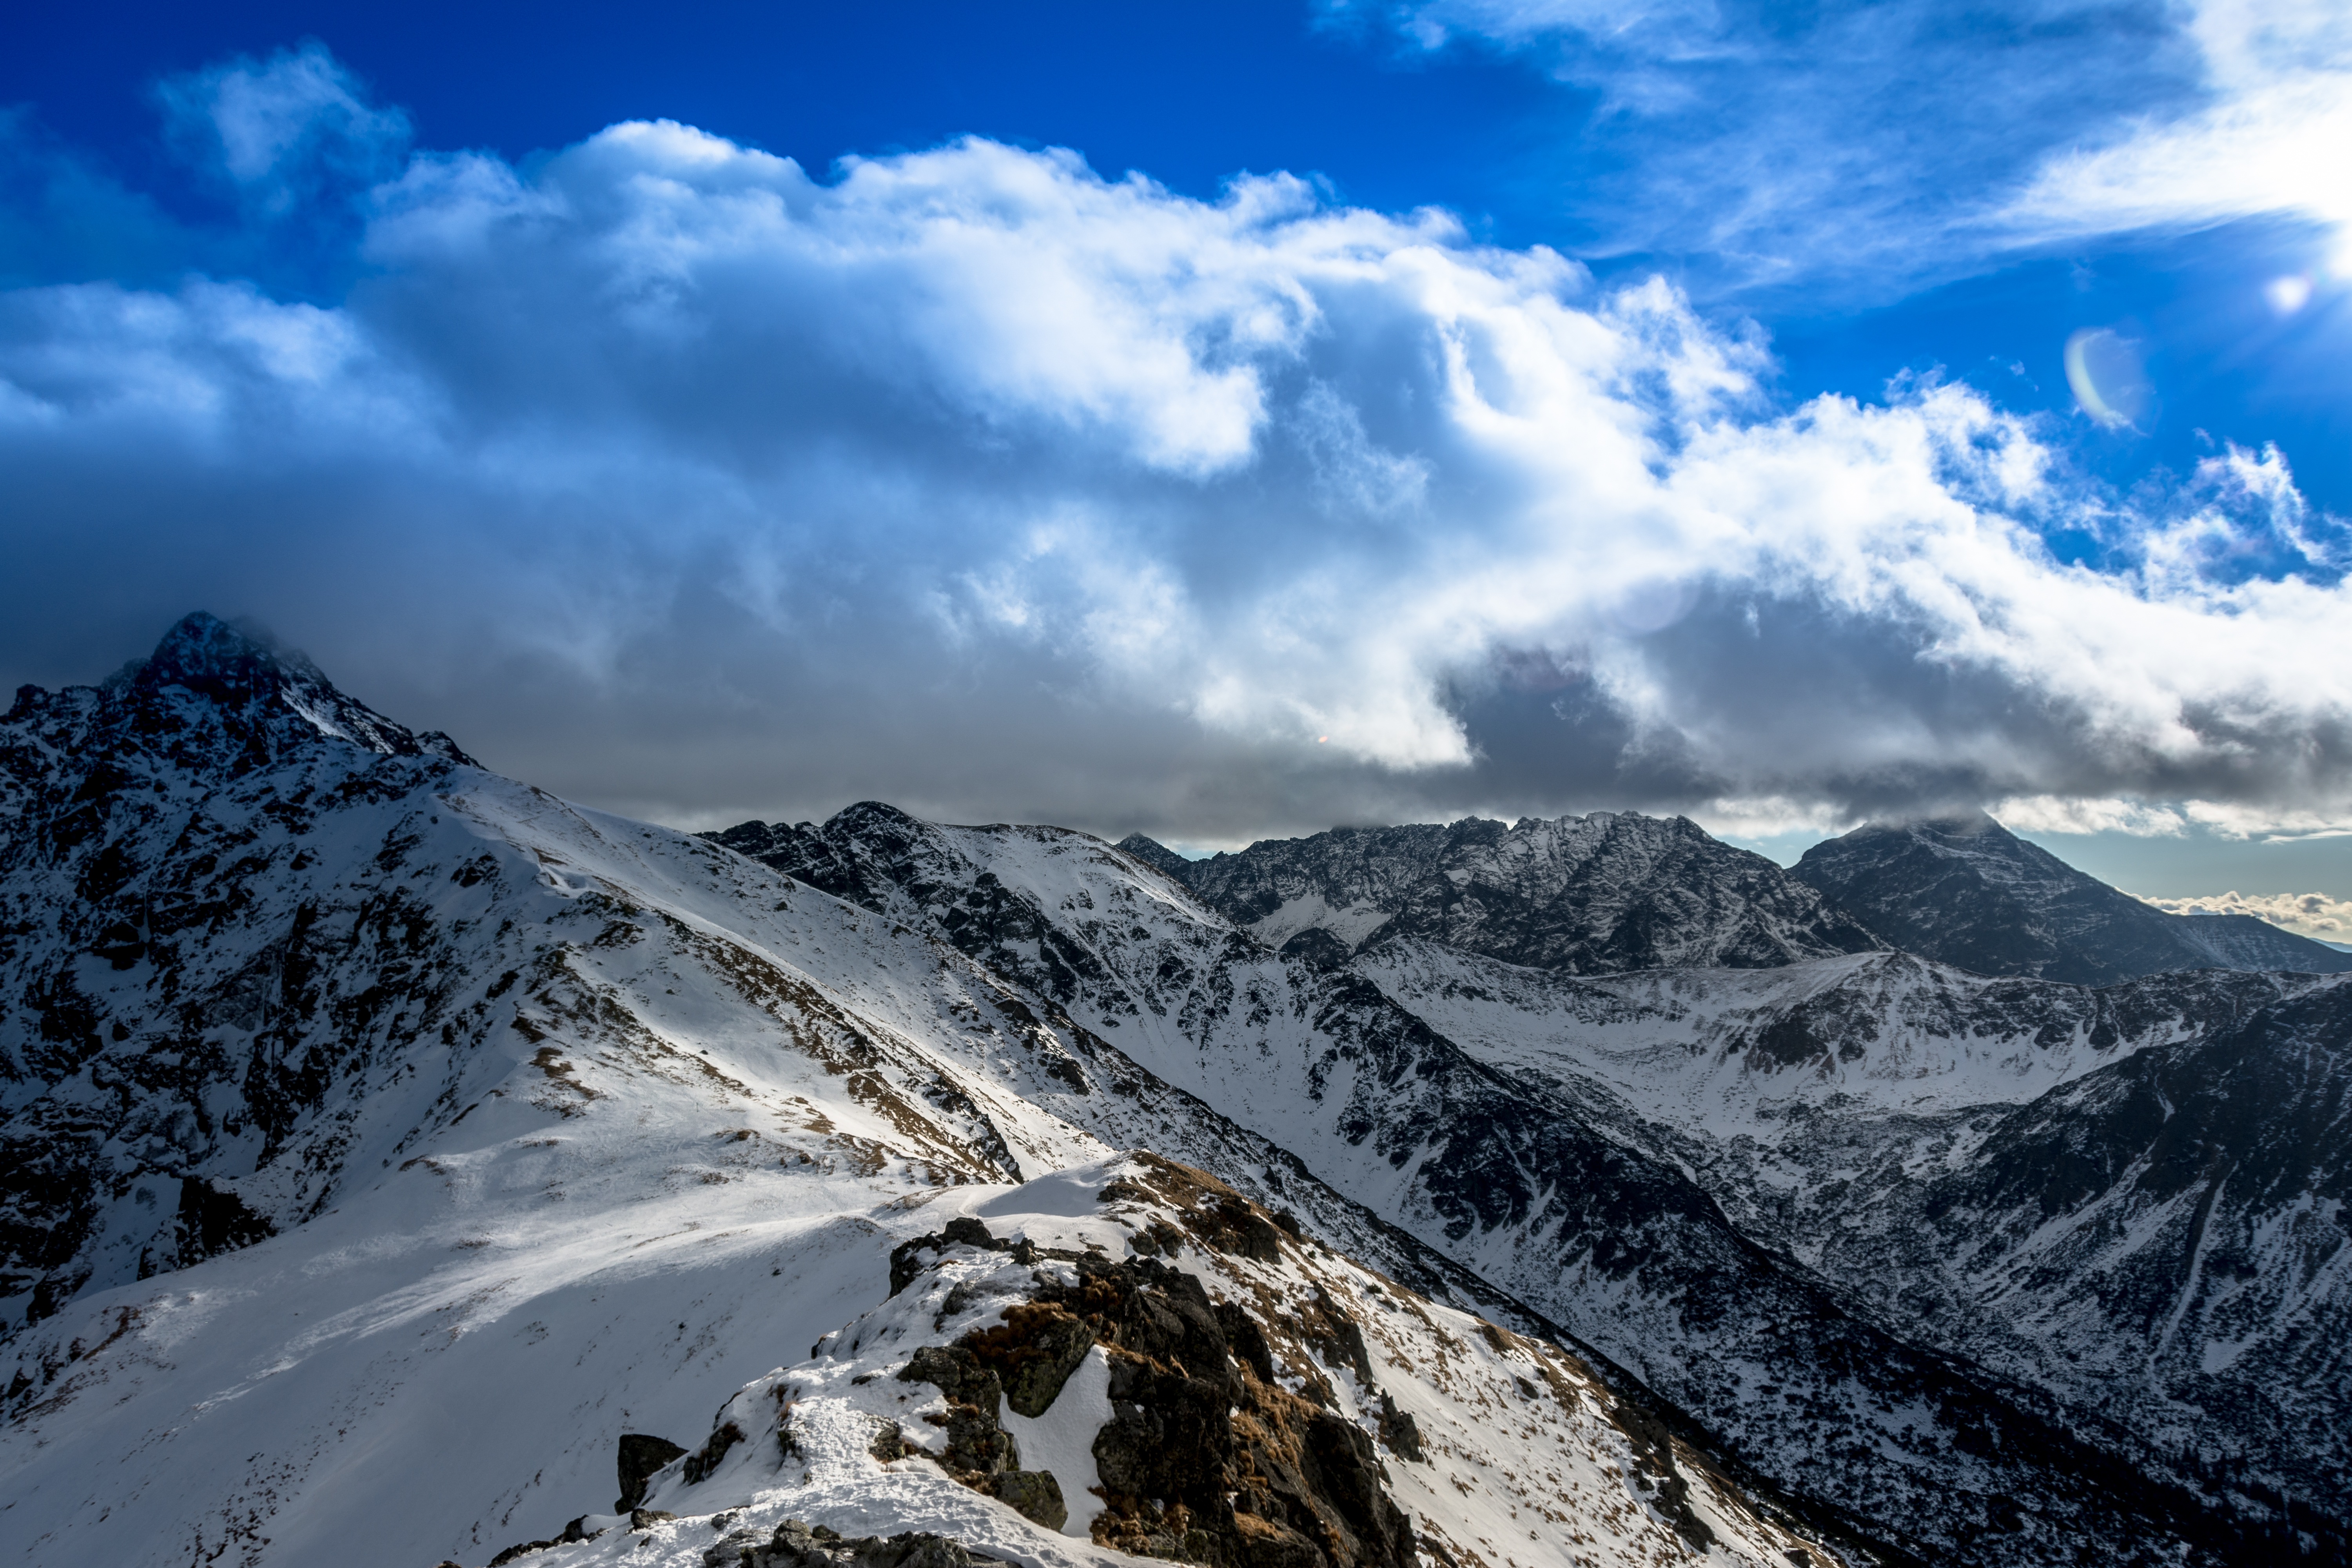
landscape, nature, rock, wilderness, mountain, snow, winter, cloud, sky, sunlight, mountain range, weather, tourism, season, ridge, summit, top view, rocks, mountains, alps, poland, plateau, tatry, wandering, polish tatras, hiking trail, the height of the, landform, mountain trekking, mountain pass, tourist guide, winica, geographical feature, mountainous landforms, geological phenomenon